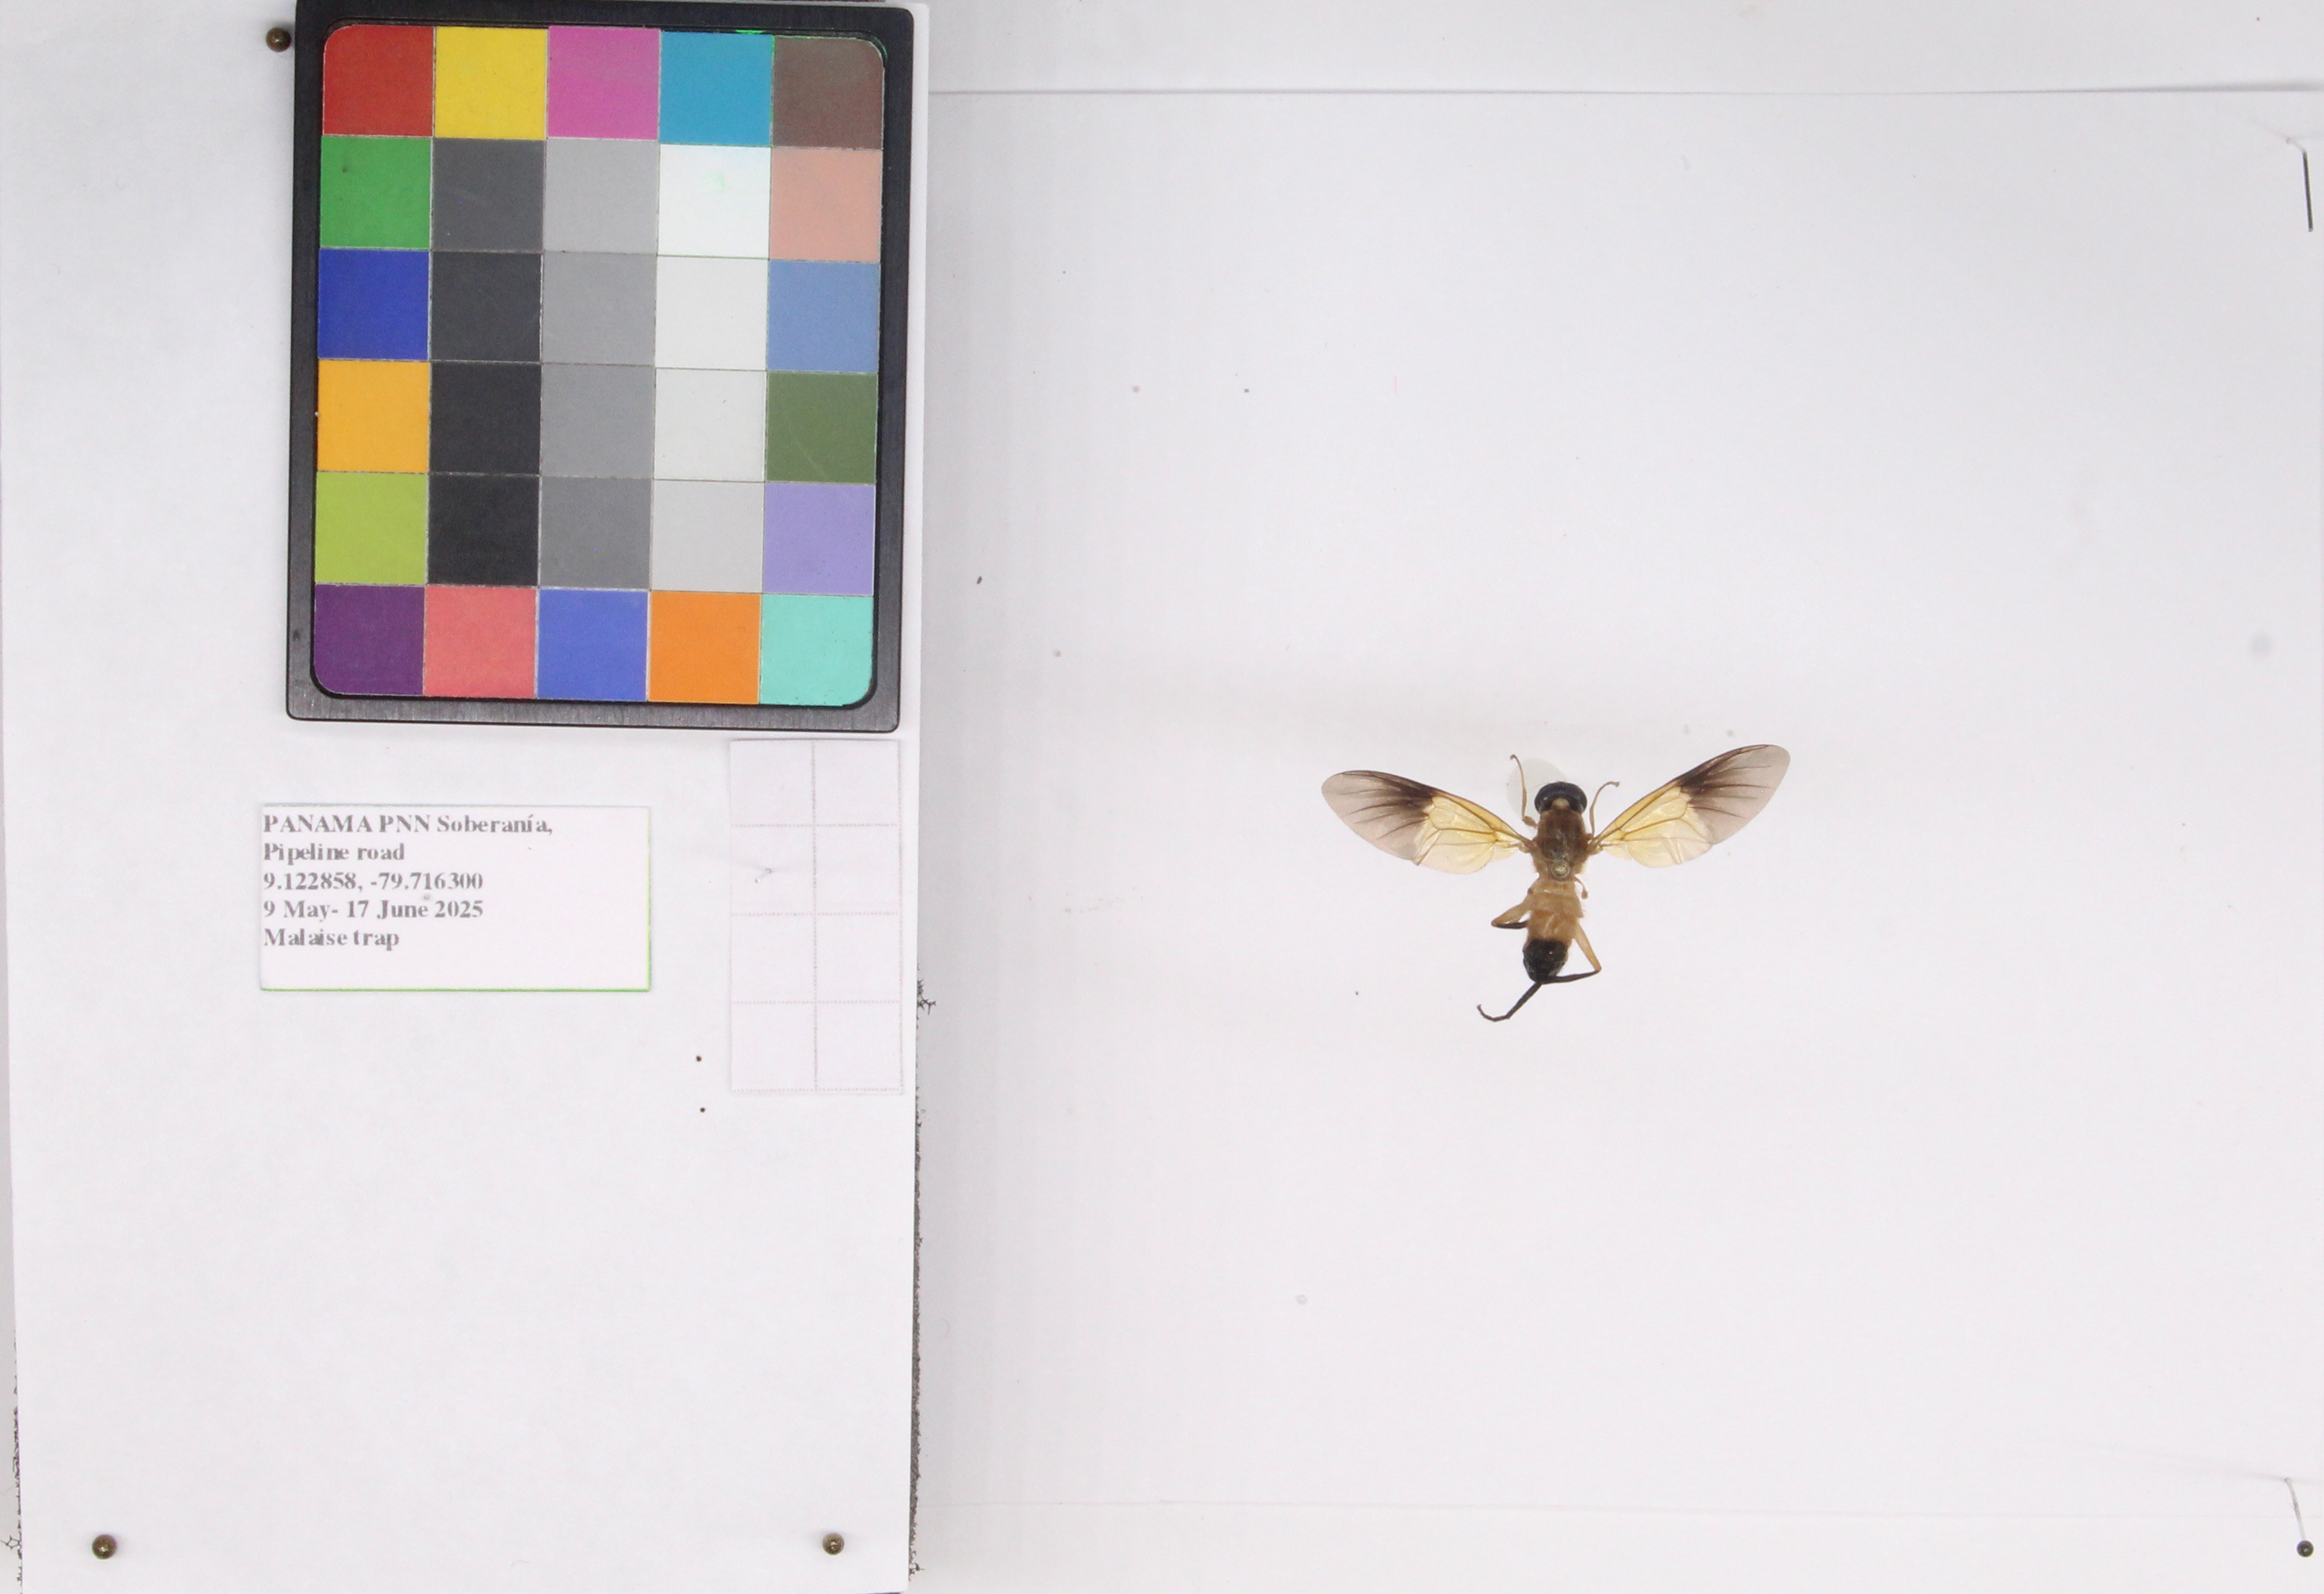
Label: fly
Location: Gamboa